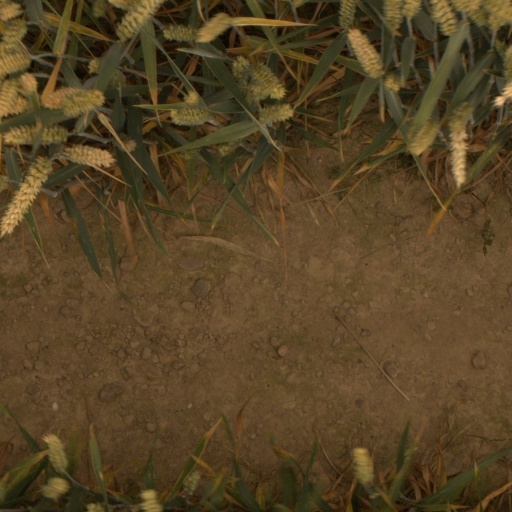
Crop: wheat